High Society Blues

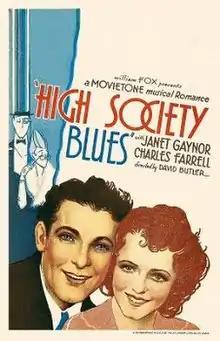
original theatrical poster

High Society Blues is a 1930 American pre-Code film starring Janet Gaynor and Charles Farrell. The movie was written by Howard J. Green from the story by Dana Burnett, and directed by David Butler.